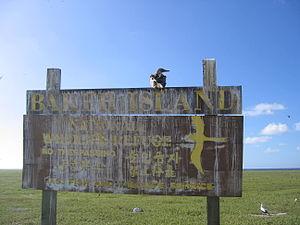
L'île Baker, en anglais Baker Island, est une île inhabitée des États-Unis située dans l'océan Pacifique et constituant un territoire non organisé et non incorporé. Elle est protégée sous le nom de refuge faunique national de l'Île-Baker géré par l'United States Fish and Wildlife Service. Occupée pendant moins de dix ans après des décennies d'exploitation de son guano, elle est abandonnée au cours de la Seconde Guerre mondiale et sa protection est assurée à partir de 1974. Sa végétation herbacée est le lieu de vie et de nidification de nombreux oiseaux marins et ses fonds marins comportent une barrière de corail.